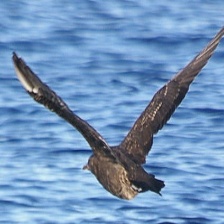
Species: POMARINE JAEGER
Scientific name: STERCORARIUS POMARINUS